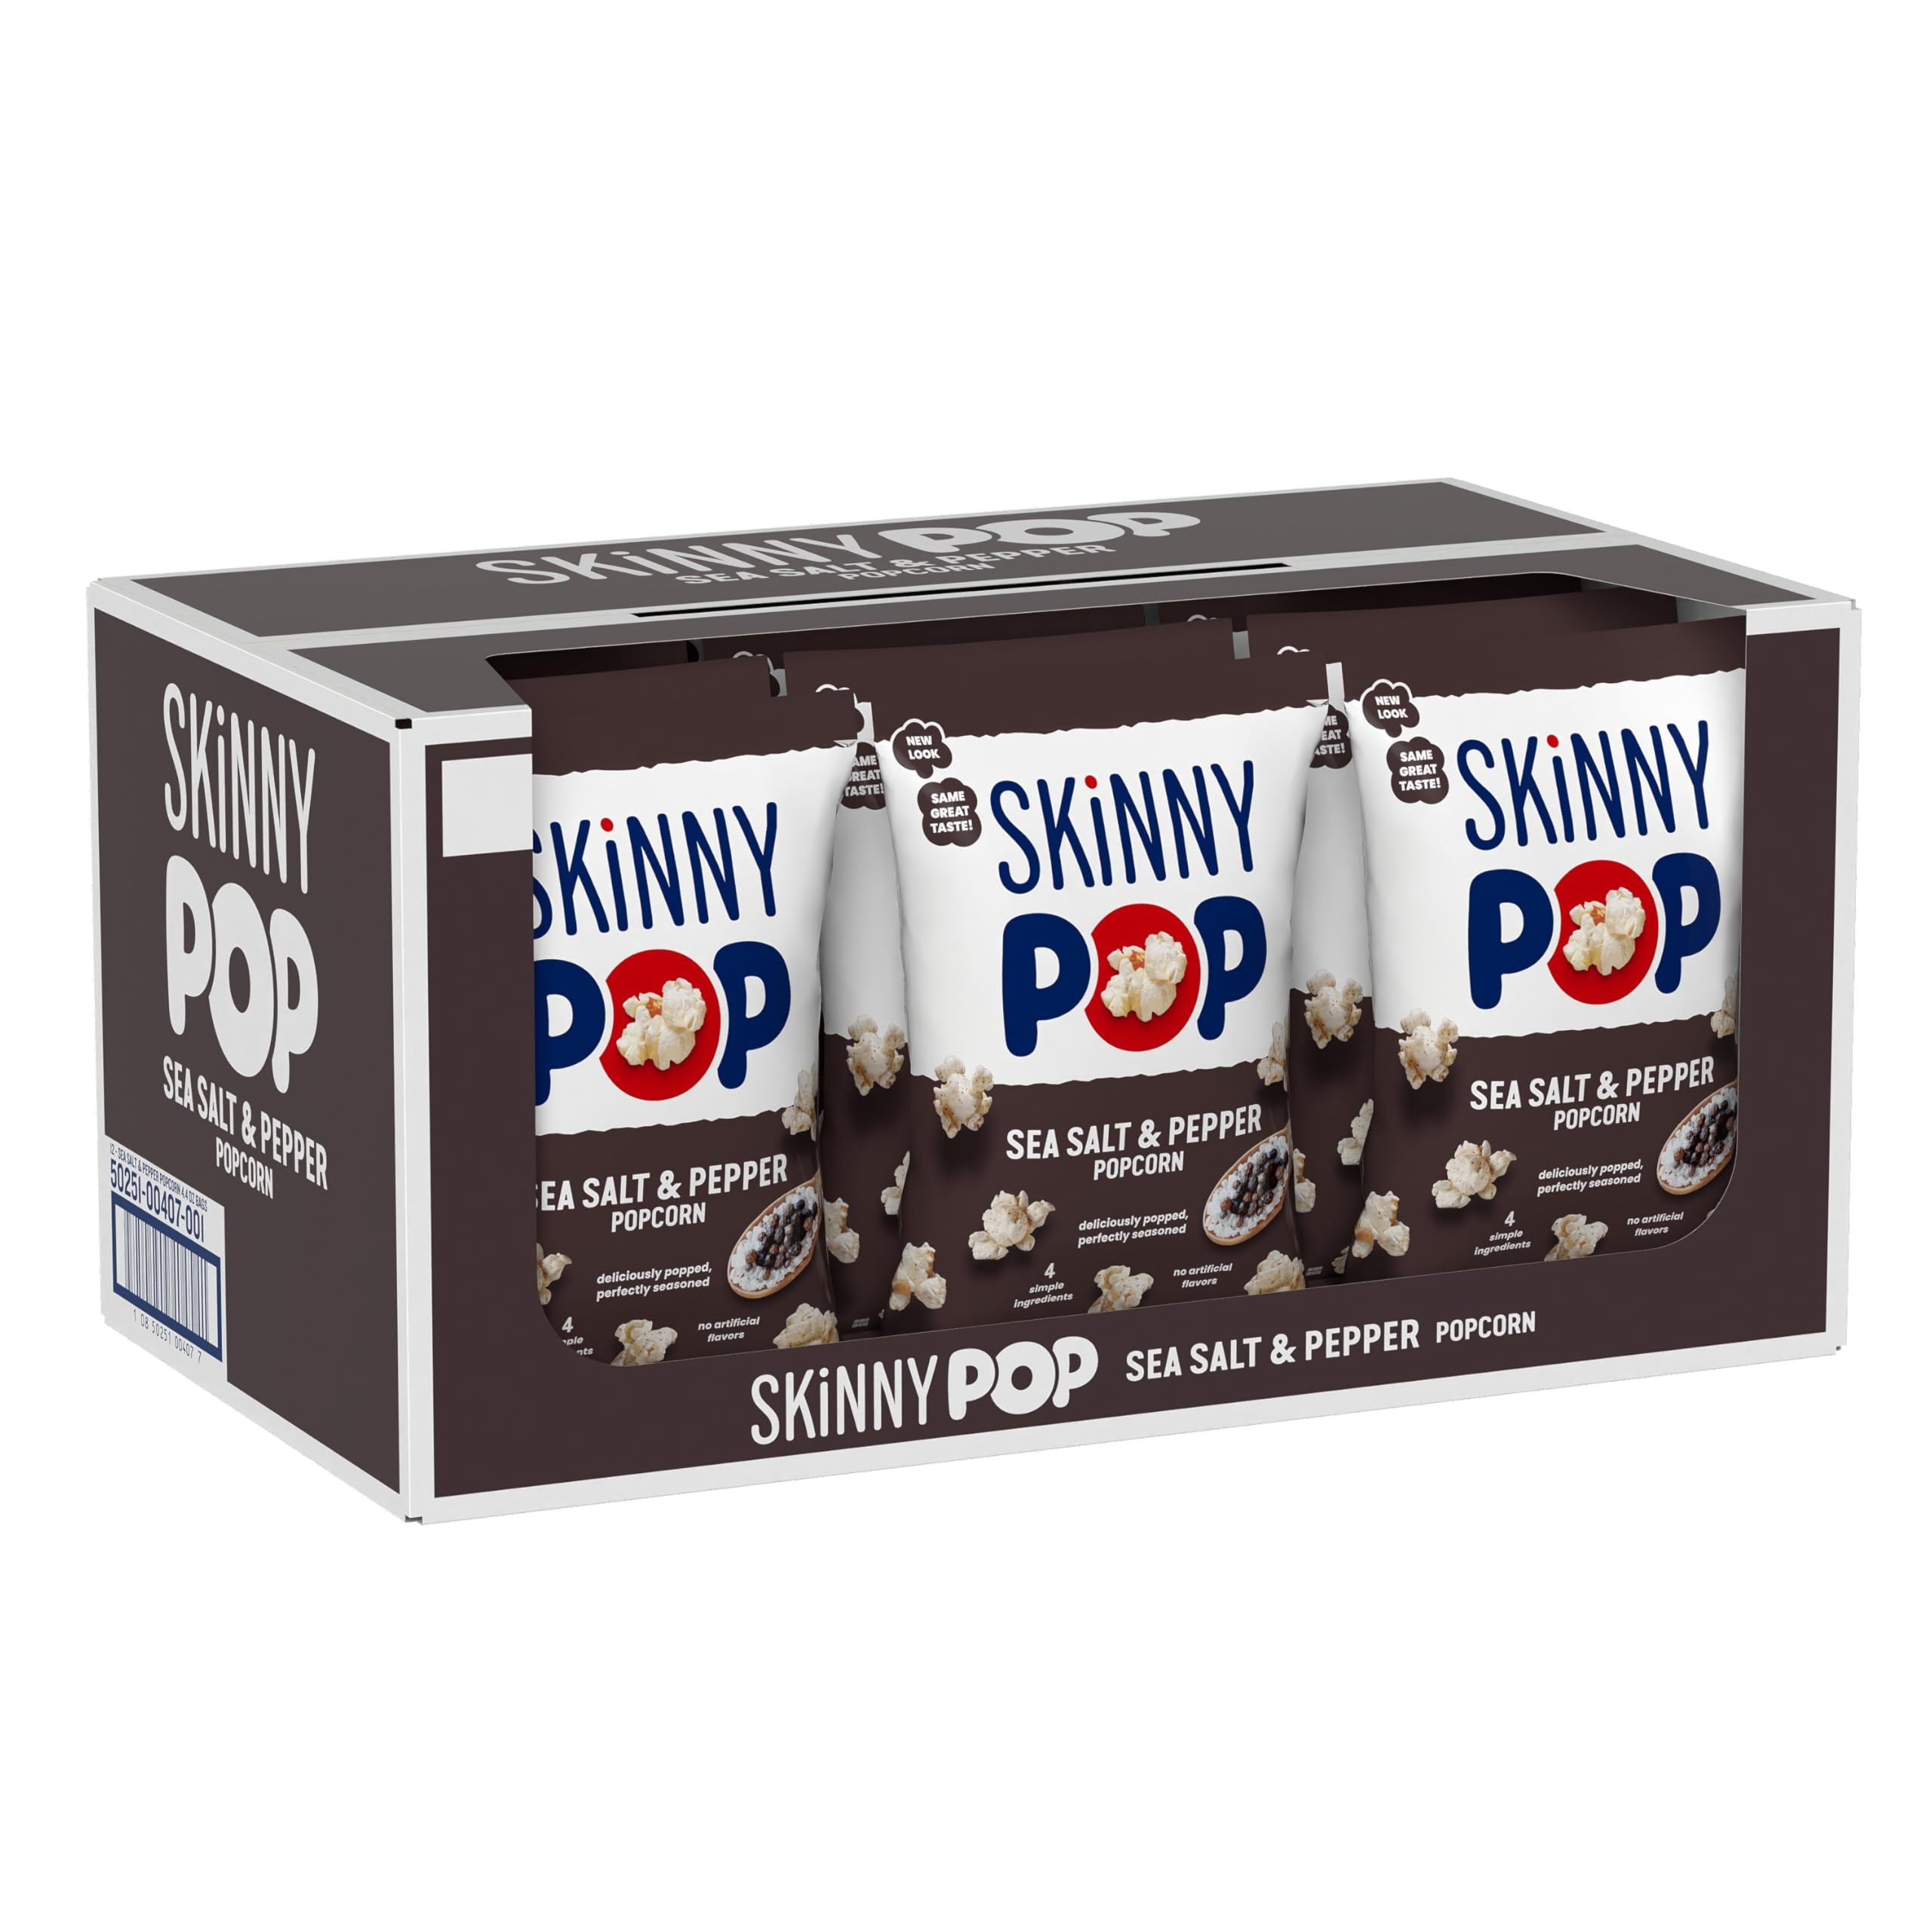
Item Name: SkinnyPop Sea Salt & Pepper Popcorn, Gluten Free, Non-GMO, Healthy Popcorn Snacks, Skinny Pop, 4.4oz Grocery Size Bags (12 Count)
Bullet Point 1: Skip a night out and enjoy a movie night in with a bag of SkinnyPop! The perfect guilt free snack to accompany every occasion; You'll receive 12 (4.4oz) grocery size bags of Skinny Pop popcorn that's perfect for any occasion
Bullet Point 2: Only 150 calories per serving, Non GMO, Gluten Free, No Artificial Ingredients, Dairy Free, Peanut and Tree Nut Free; SkinnyPop popcorn has zero trans fat, zero preservatives, and is a good source of fiber
Bullet Point 3: A delicious, healthy snack popped to perfection for kids lunches, break between video calls, or just a snack for yourself; Perfect for kids as back to school snacks
Bullet Point 4: Stock up on this healthy, convenient popcorn snack now! SkinnyPop does popcorn so that you can do you
Bullet Point 5: SkinnyPop was founded with a simple premise: people deserve snacks that taste delicious and are good for them; Get yours today!
Bullet Point 6: Packaging may vary
Value: 52.8
Unit: Ounce

Price: 59.77